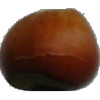
Label: nut_forest